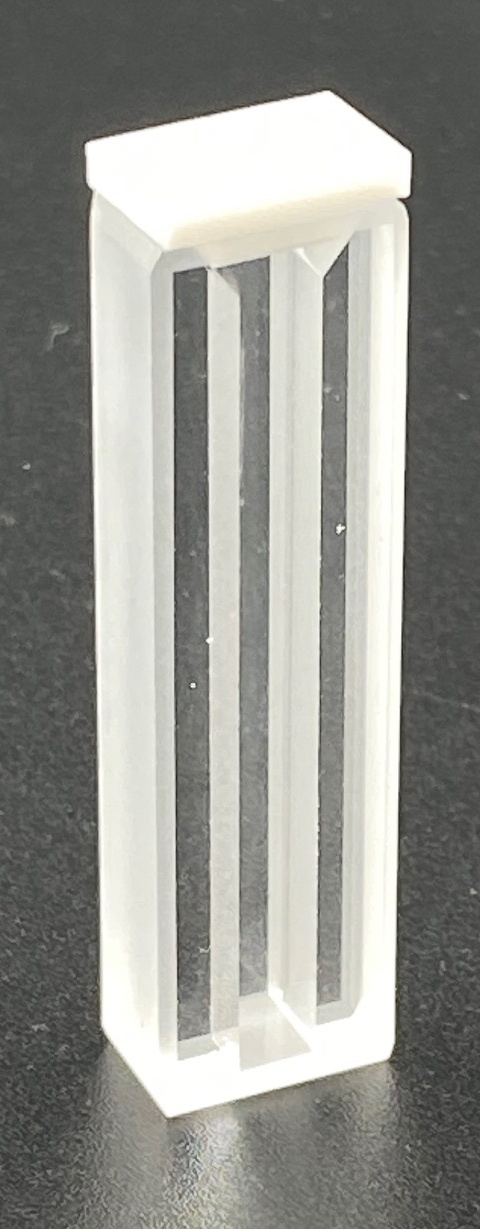
Type 9 Glass Cuvette with 10mm Path Length
Type 9 Glass cuvette with 10mm path length and a 1.4ml volume.
Brand: Buck Scientific
Category: Business & Industrial > Science & Laboratory > Laboratory Equipment > Spectrometer Accessories > Cuvettes